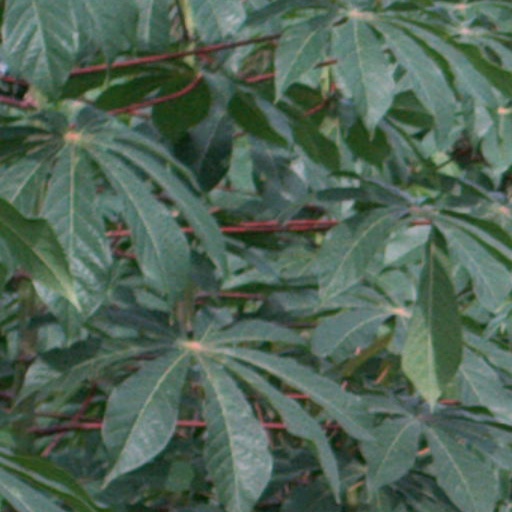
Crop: cassava